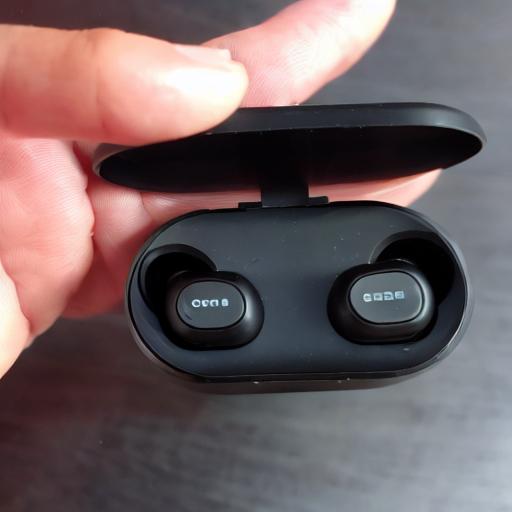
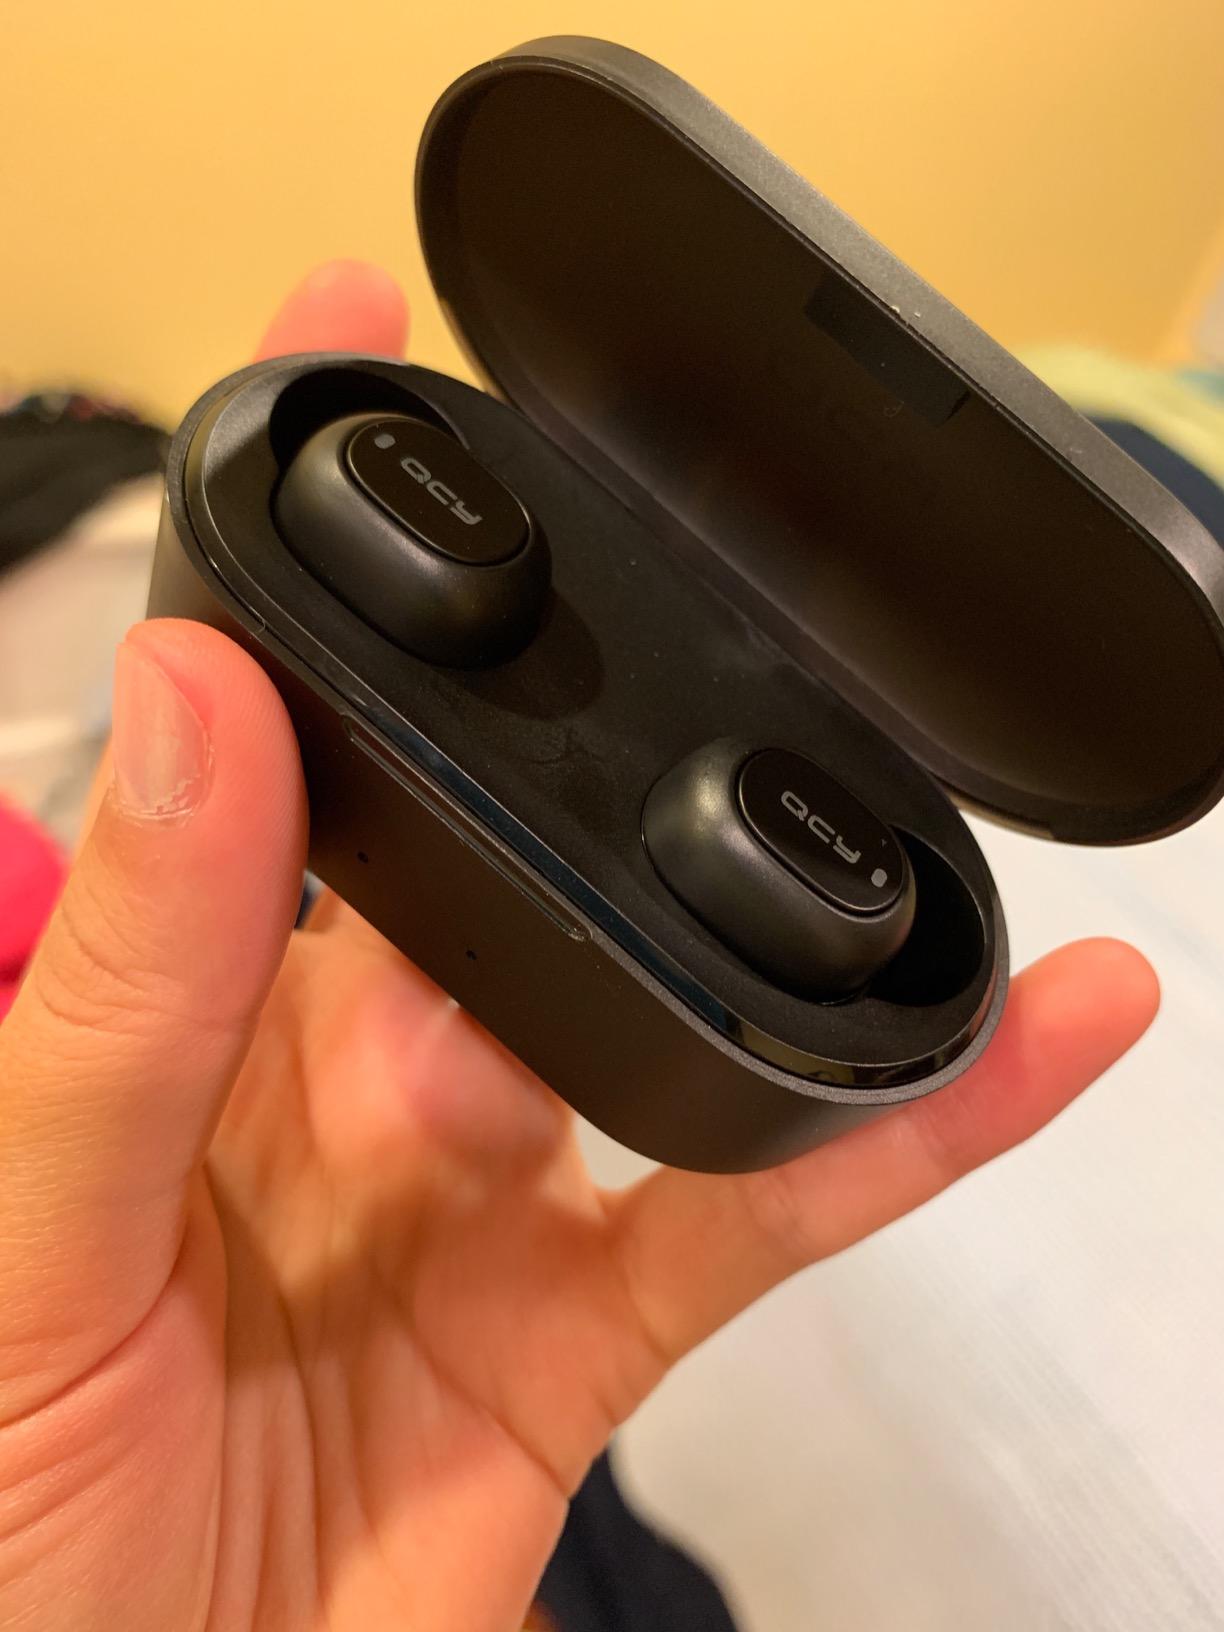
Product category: earbuds
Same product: no